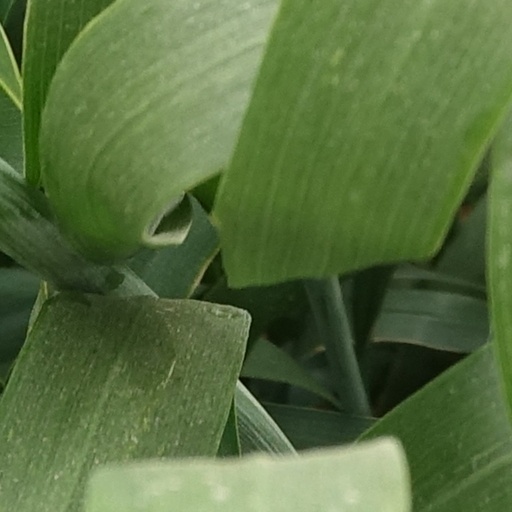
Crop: wheat